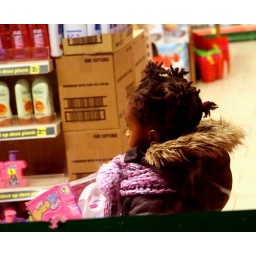
this little girl started to unpack all the pink toys in the supermarket